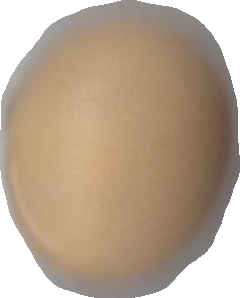
Variety: Grobogan